Professional wrestling holds

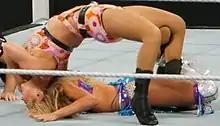
Emma performing the "Emma Lock" (Muta lock) on Summer Rae

The nelson hold in professional wrestling usually takes the form of the full nelson, half nelson, or three-quarter nelson. In all three variations, the wrestler slips either one or both arms underneath the opponent's armpits from behind and locks their hands behind their neck, pushing the opponent's head forward against their chest. For a full nelson, the attacker slips both their arms under the opponent's armpits and locks their hands behind their opponent's neck. The half and three-quarter nelsons are usually transition holds, as they are in amateur wrestling. For the half nelson the attacker slips one arm under the opponent's armpit and places it on the neck. The three-quarter nelson is done by performing a half nelson using one hand and passing the other hand underneath the opponent from the same side. The passing hand goes under the opponent's neck and around the far side to the top of the neck, where it is locked with the other hand around the neck. The full nelson, which is illegal in amateur wrestling, is often used as a submission maneuver by certain wrestlers, such as Chris Masters, as shown in the accompanying picture. Ken Patera performed a variation he called the "Swinging Neckbreaker" (not to be confused with the neckbreaker variation), where he would lock the hold on and lift the opponent off the ground, then spin them in the air. There is also an inverted version where instead of performing the move from behind the opponent, the wrestler stands in front of the opponent and uses the move in the same way as the normal full nelson. Chris Masters and Bobby Lashley uses a standing variation called the "Master Lock" and the "Hurt Lock" respectively, where they lock the nelson in and swing their opponent back and forth alternating pressure between their shoulders. Lashley sometimes locks his opponents into a body scissors to immobilize them. The normal Full Nelson hold was also used by Hercules.